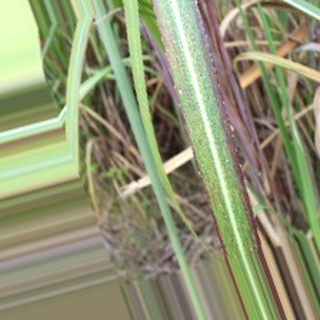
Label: sugarcane_bacterial_blight